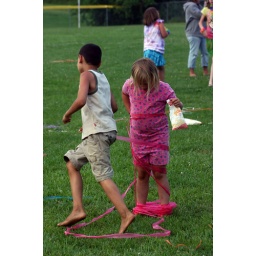
little boy winding streamer around alittle girl